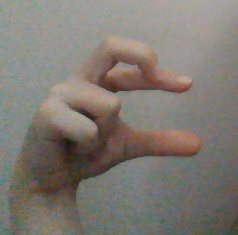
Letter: thal